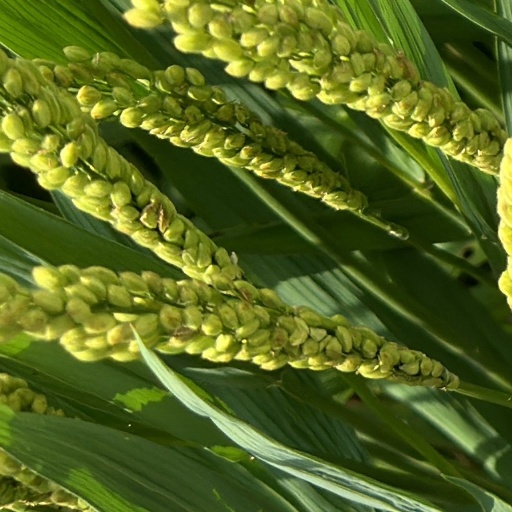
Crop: rice